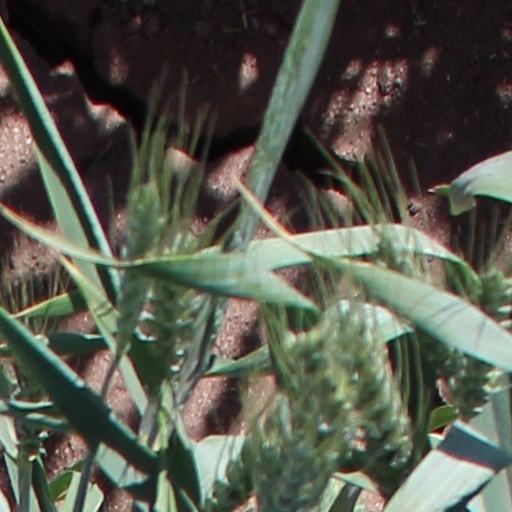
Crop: wheat